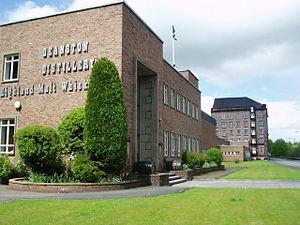
Deanston est une distillerie de whisky située à Doune dans le Stirling dans les highlands écossais.